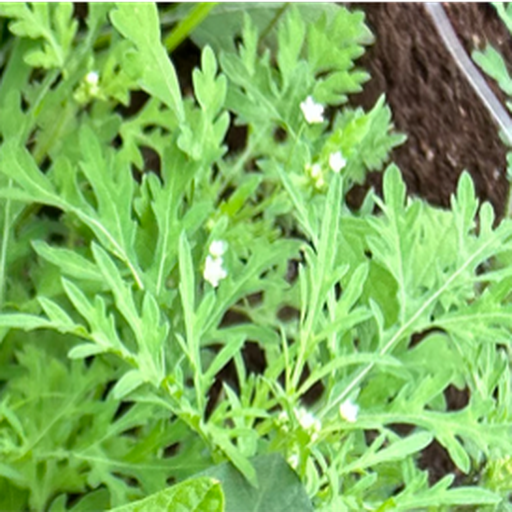
Weed species: Gajar_gavat_(Parthenium hysterophorus)